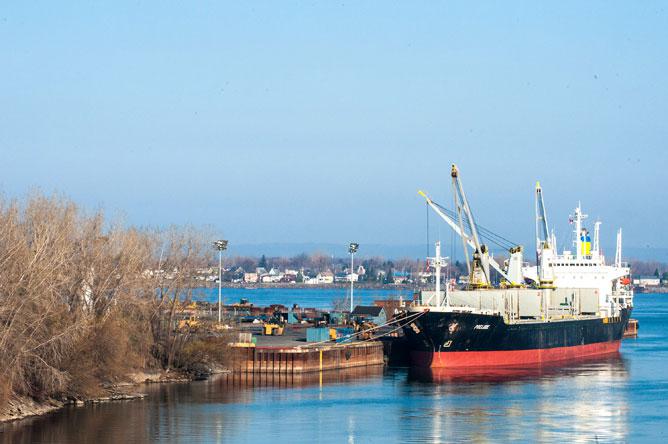
ship docked at a wharf on person
Relation: Visible, Meta